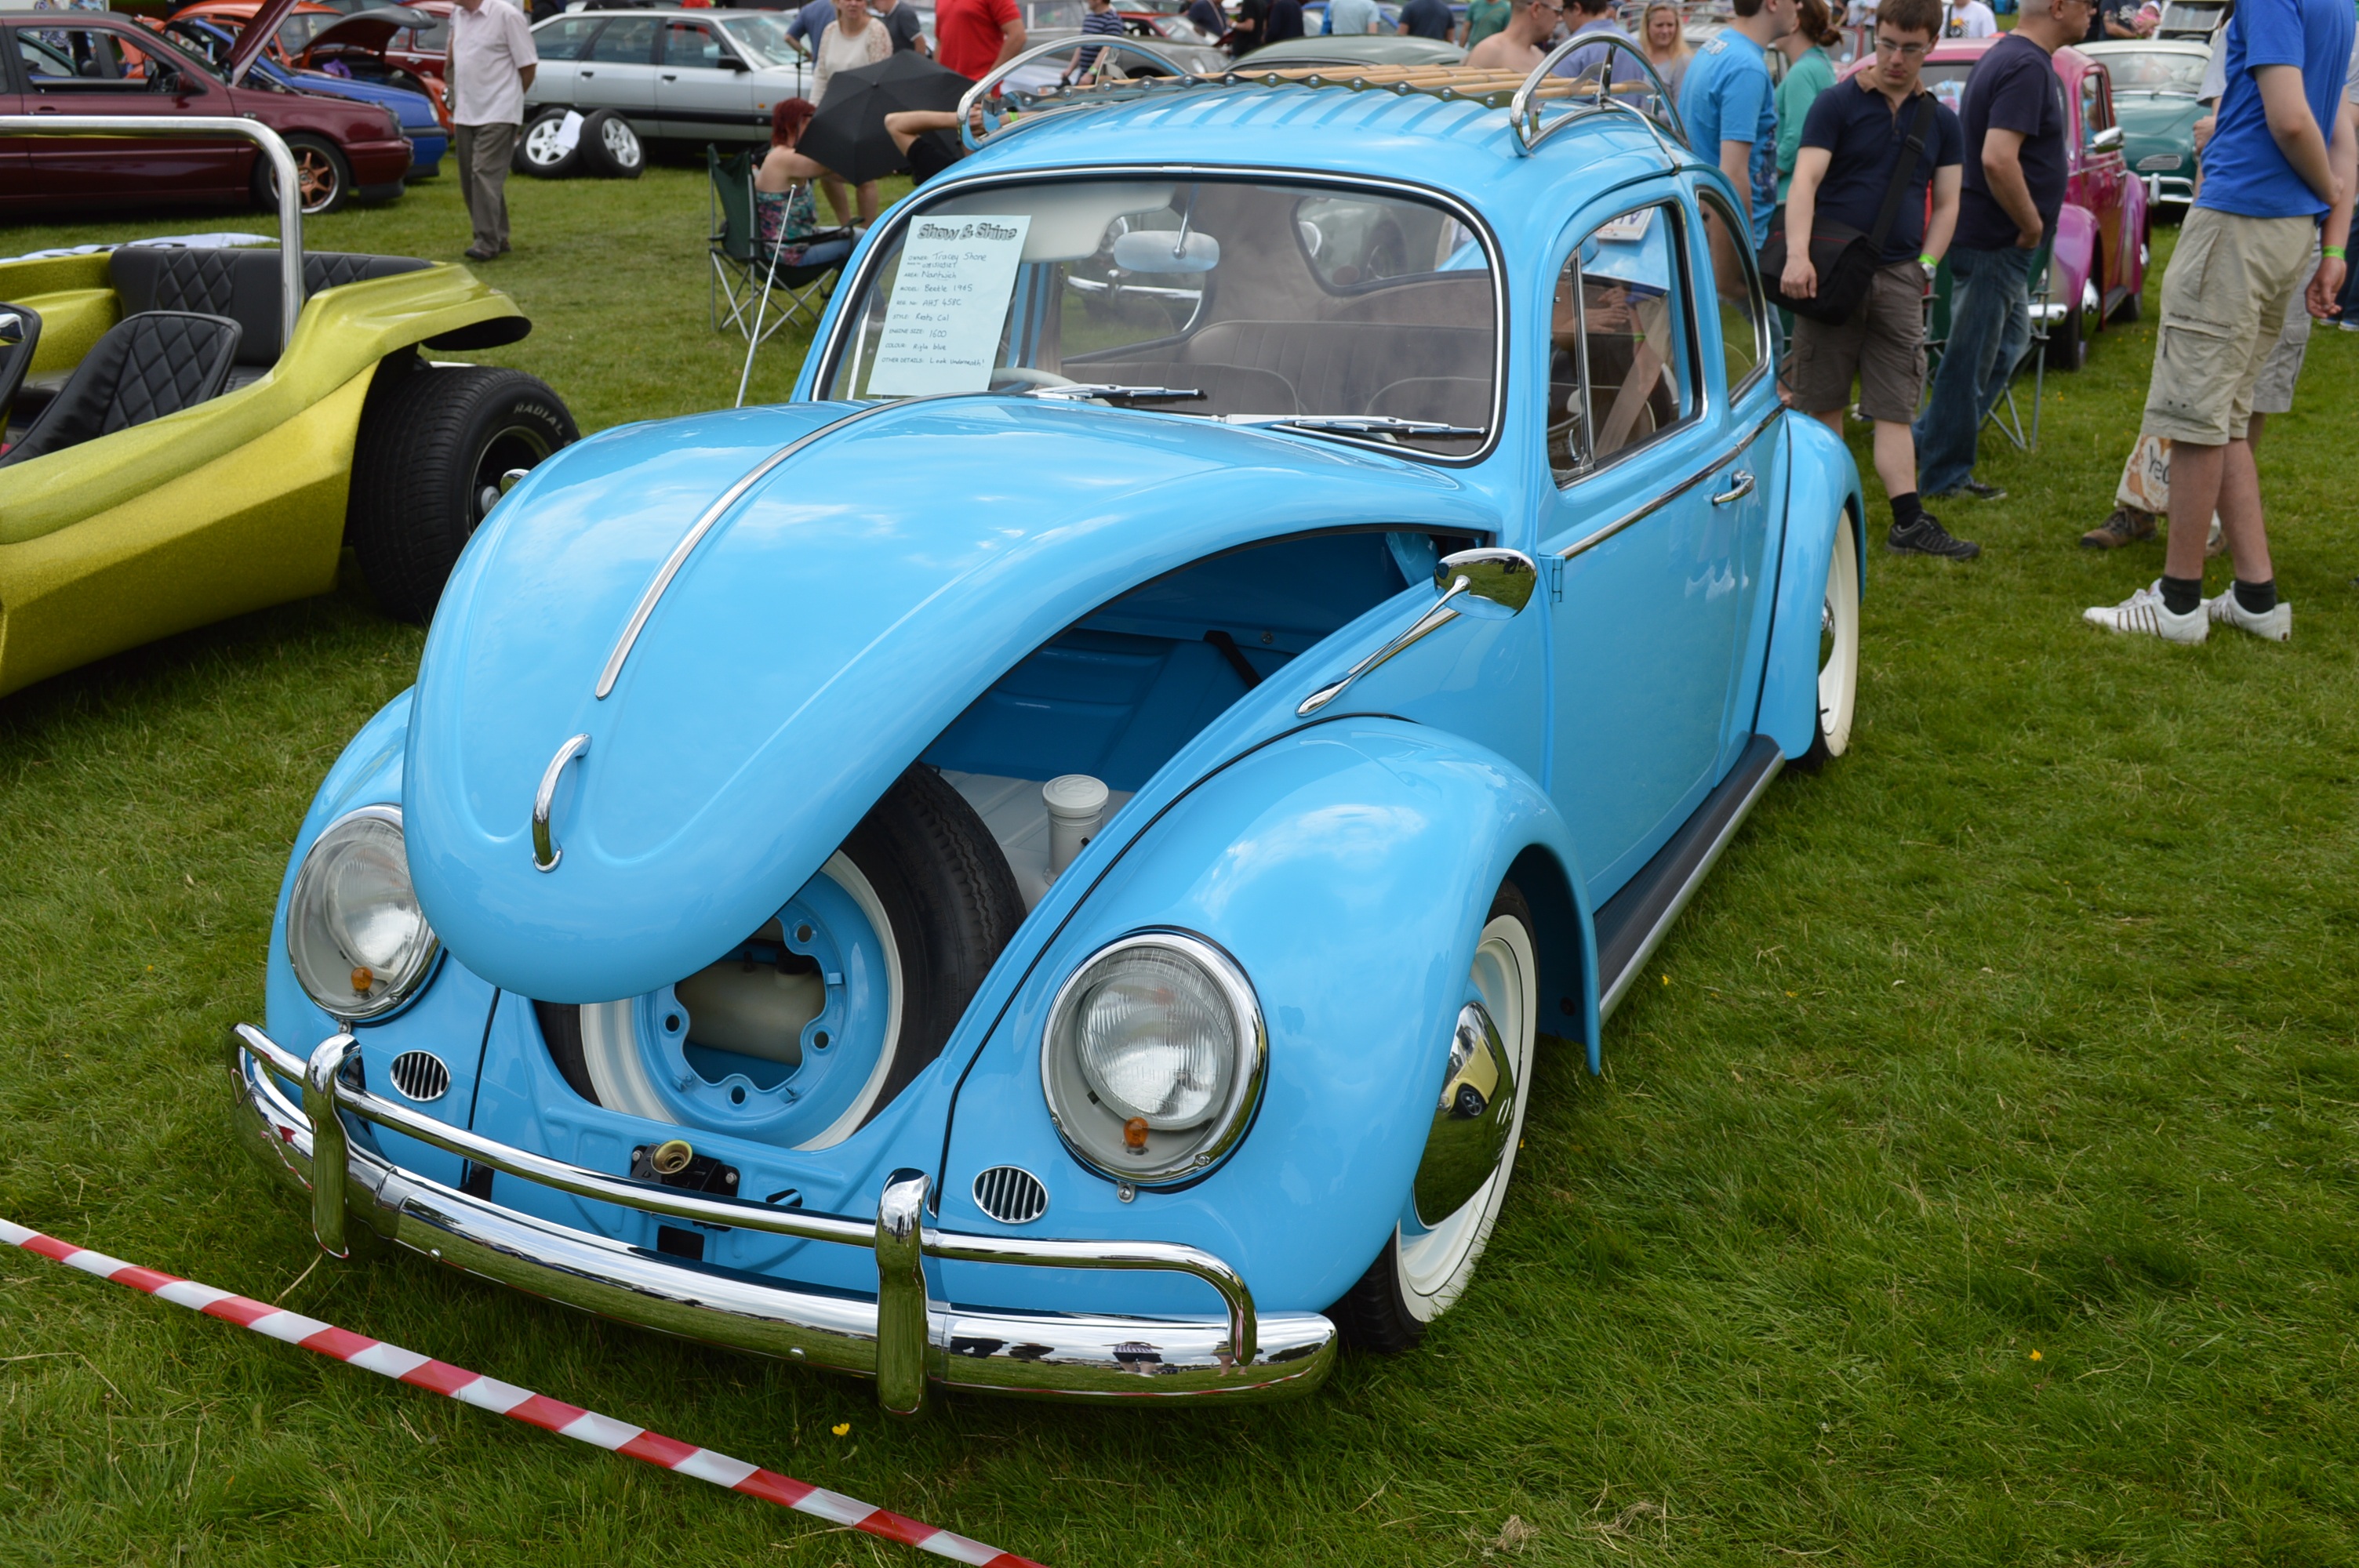
car, vintage, automobile, retro, vw, volkswagen, old, vehicle, motor vehicle, vintage car, classic, beetle, antique car, city car, land vehicle, volkswagen beetle, automobile make, compact car, automotive design, mid size car, subcompact car, volkswagen type 14a